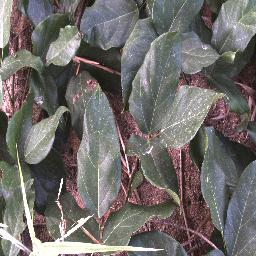
Label: negative